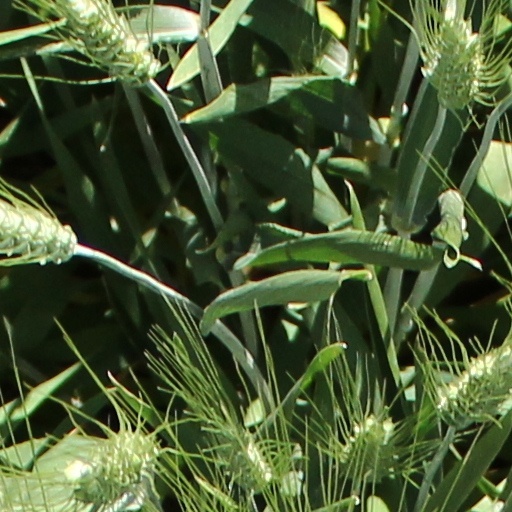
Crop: wheat